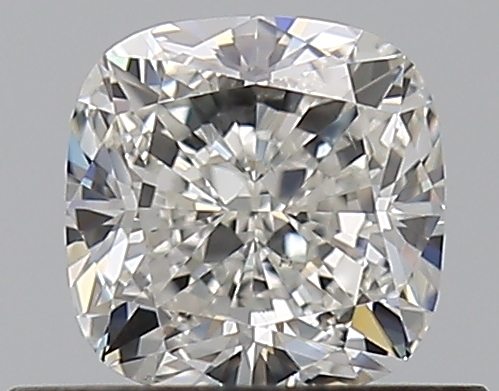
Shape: cushion
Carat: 0.59
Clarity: VS2
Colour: H
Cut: EX
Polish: EX
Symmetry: VG
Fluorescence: N
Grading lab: GIA
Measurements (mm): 4.72 x 4.66 x 3.13